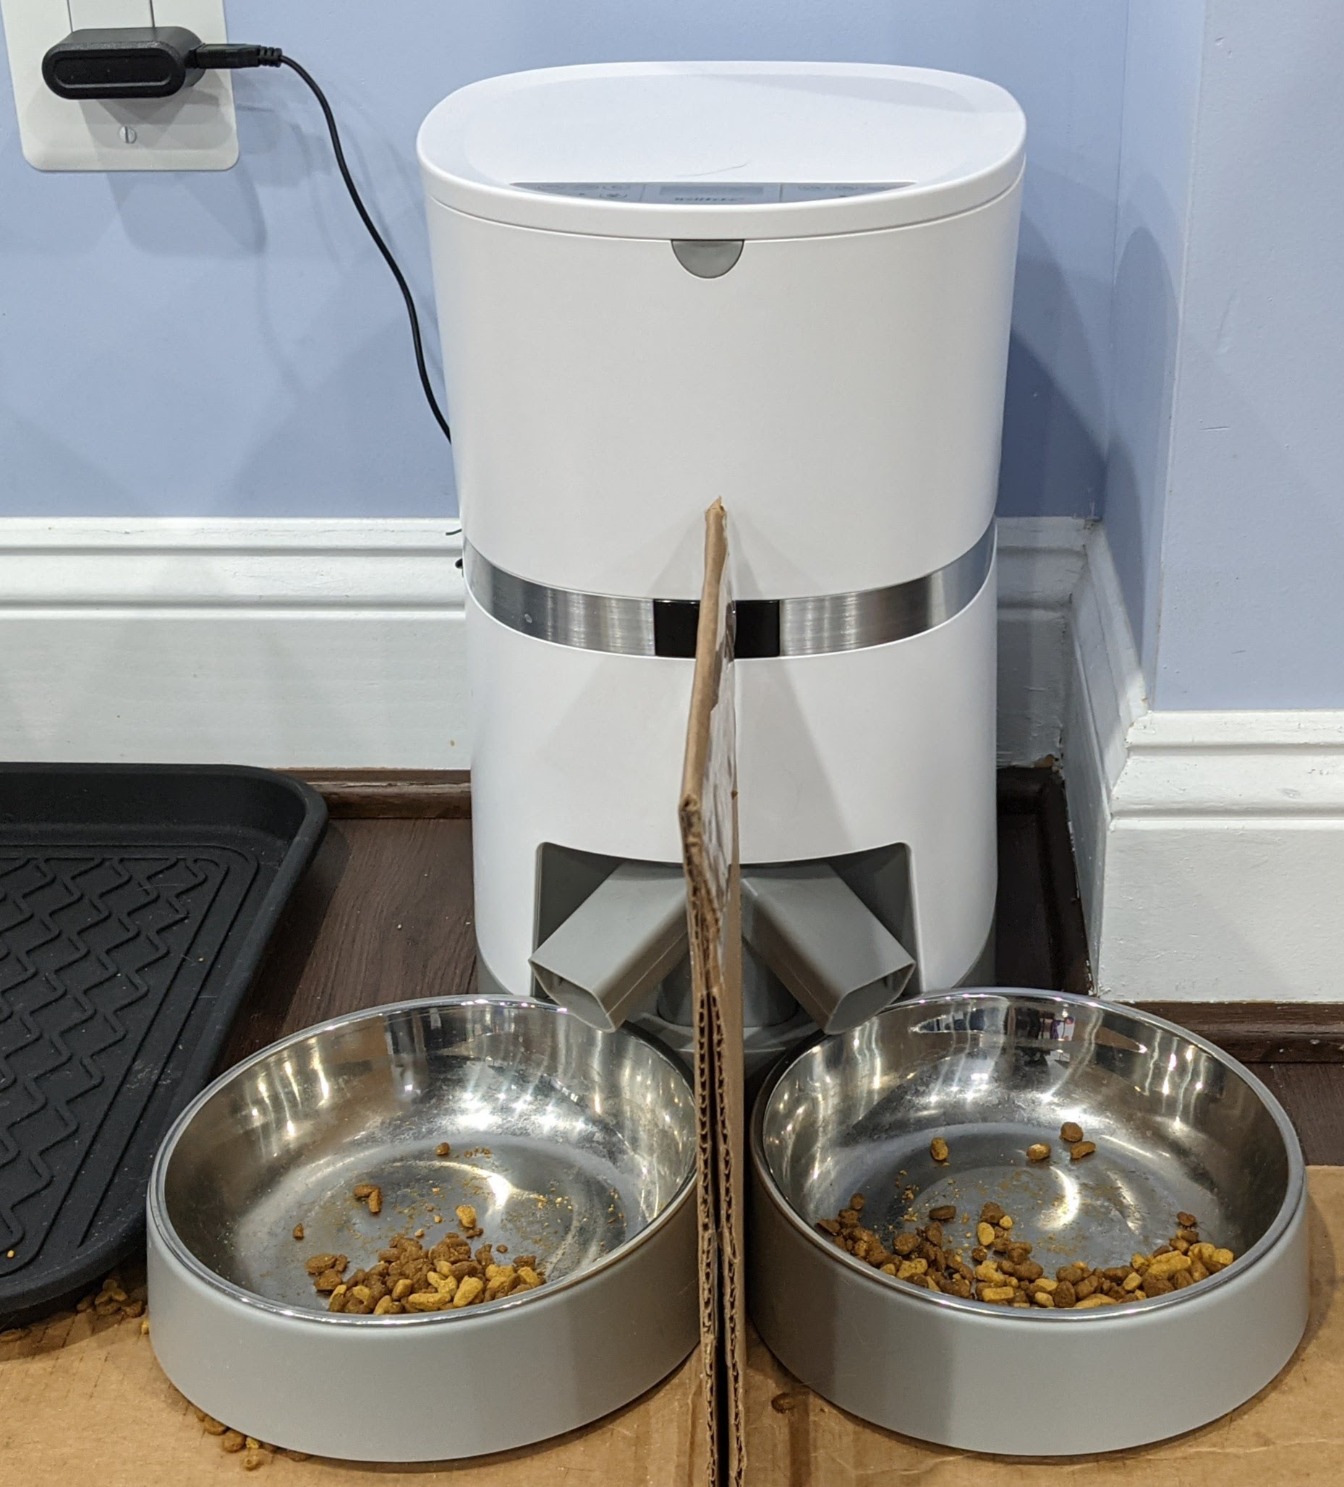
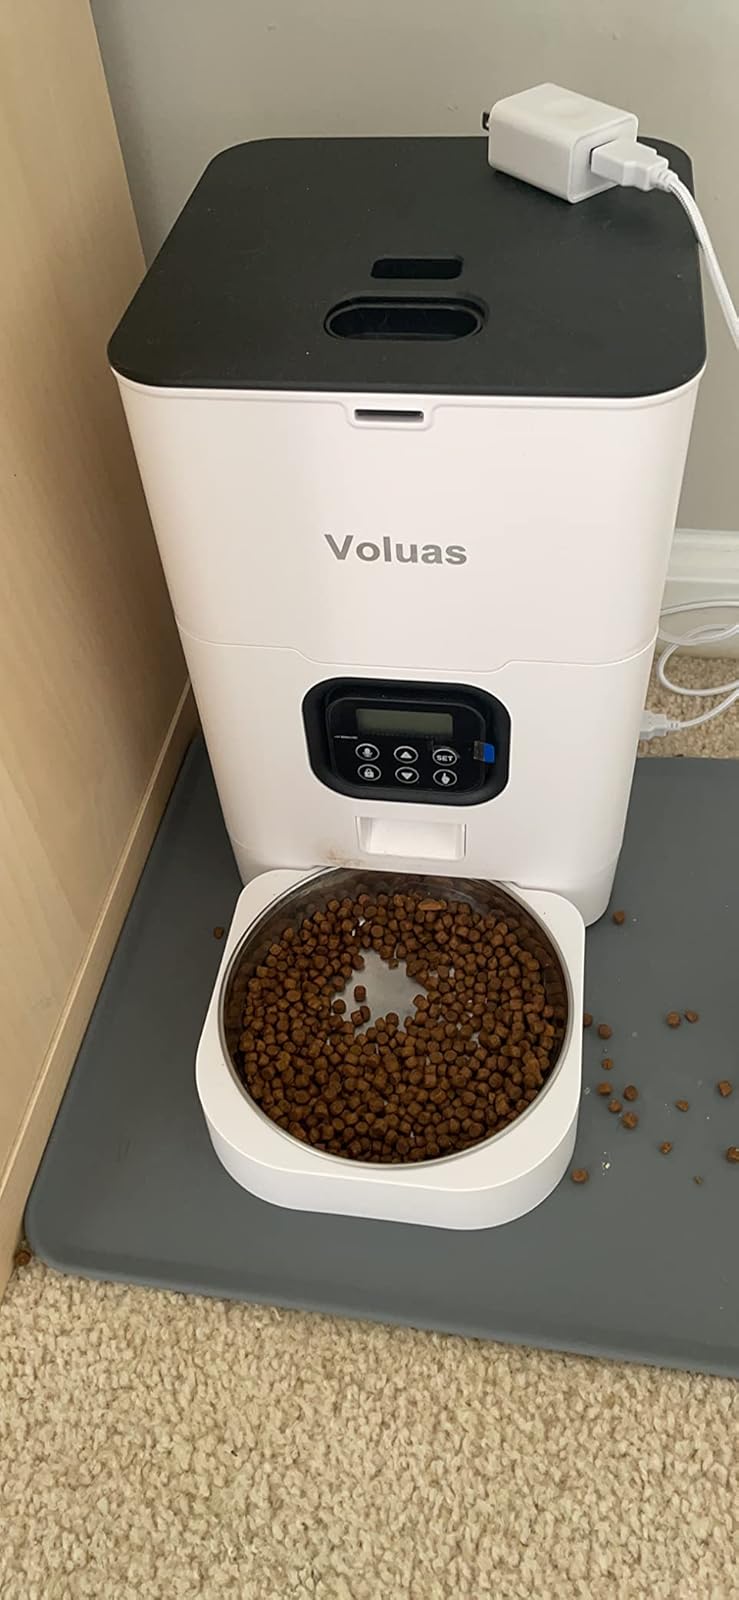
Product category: items_feeder
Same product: no